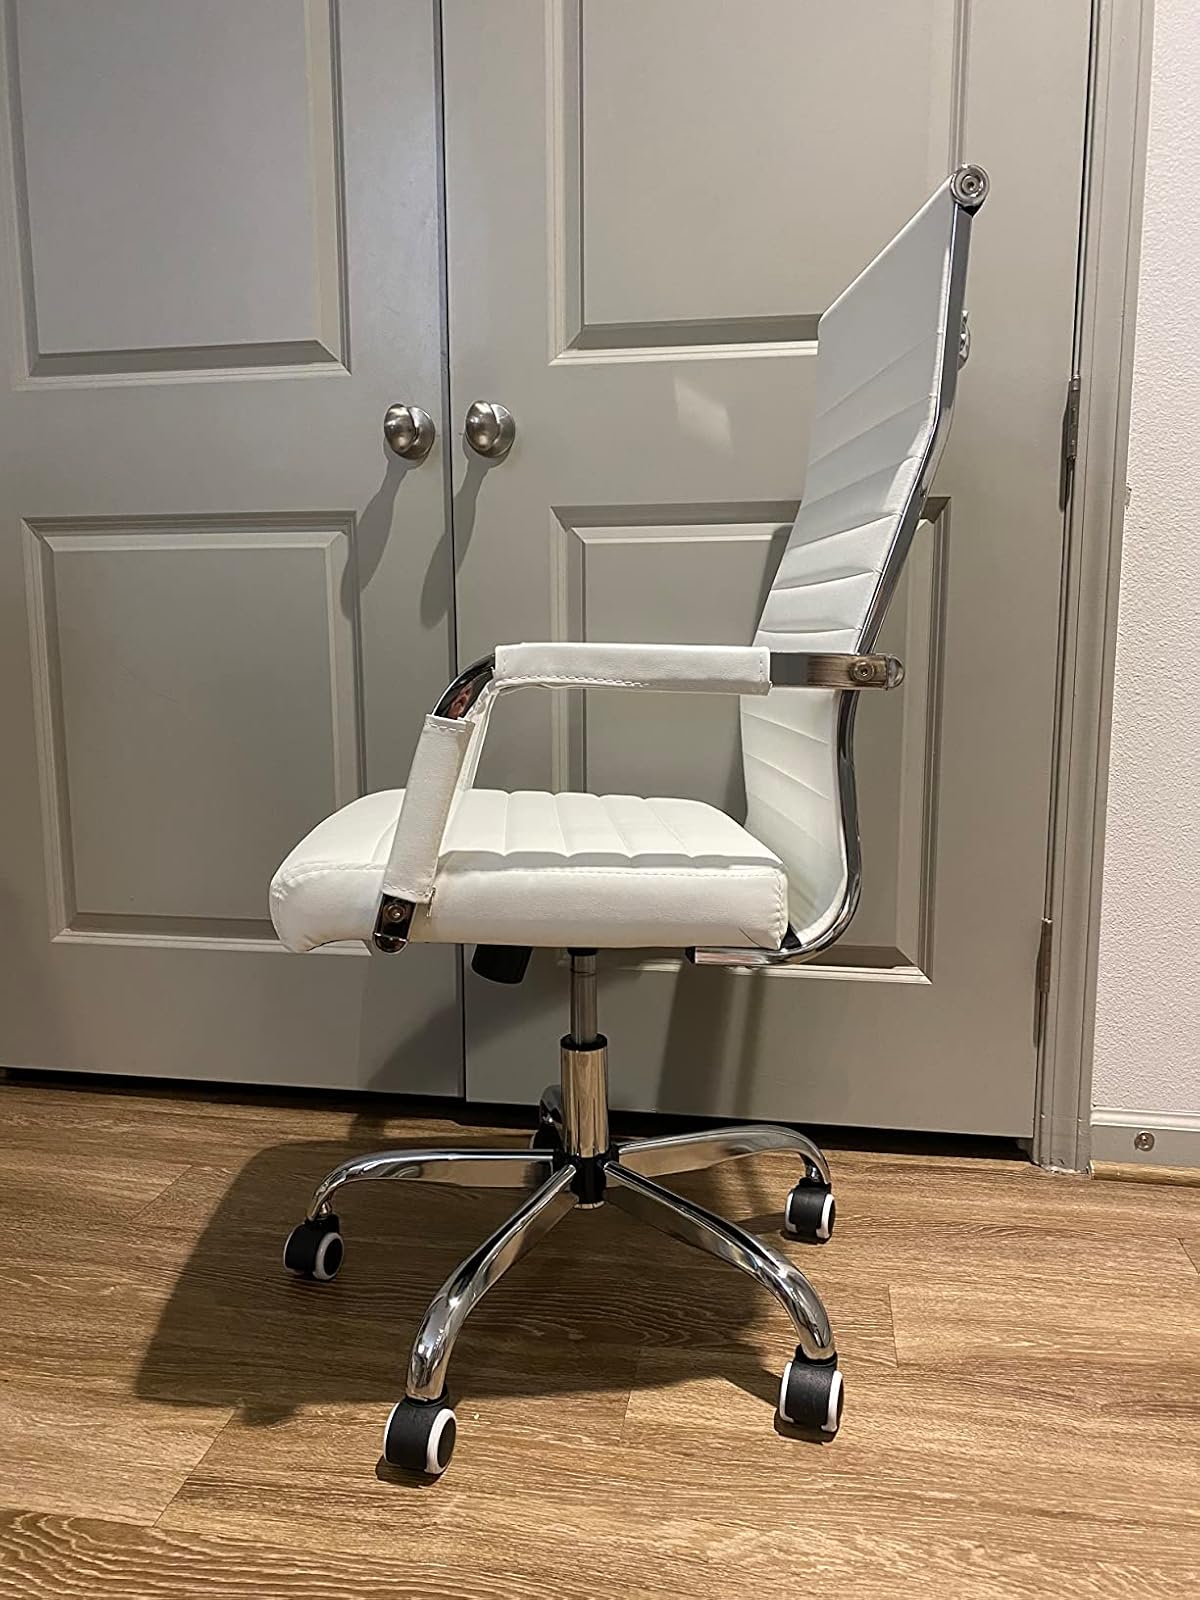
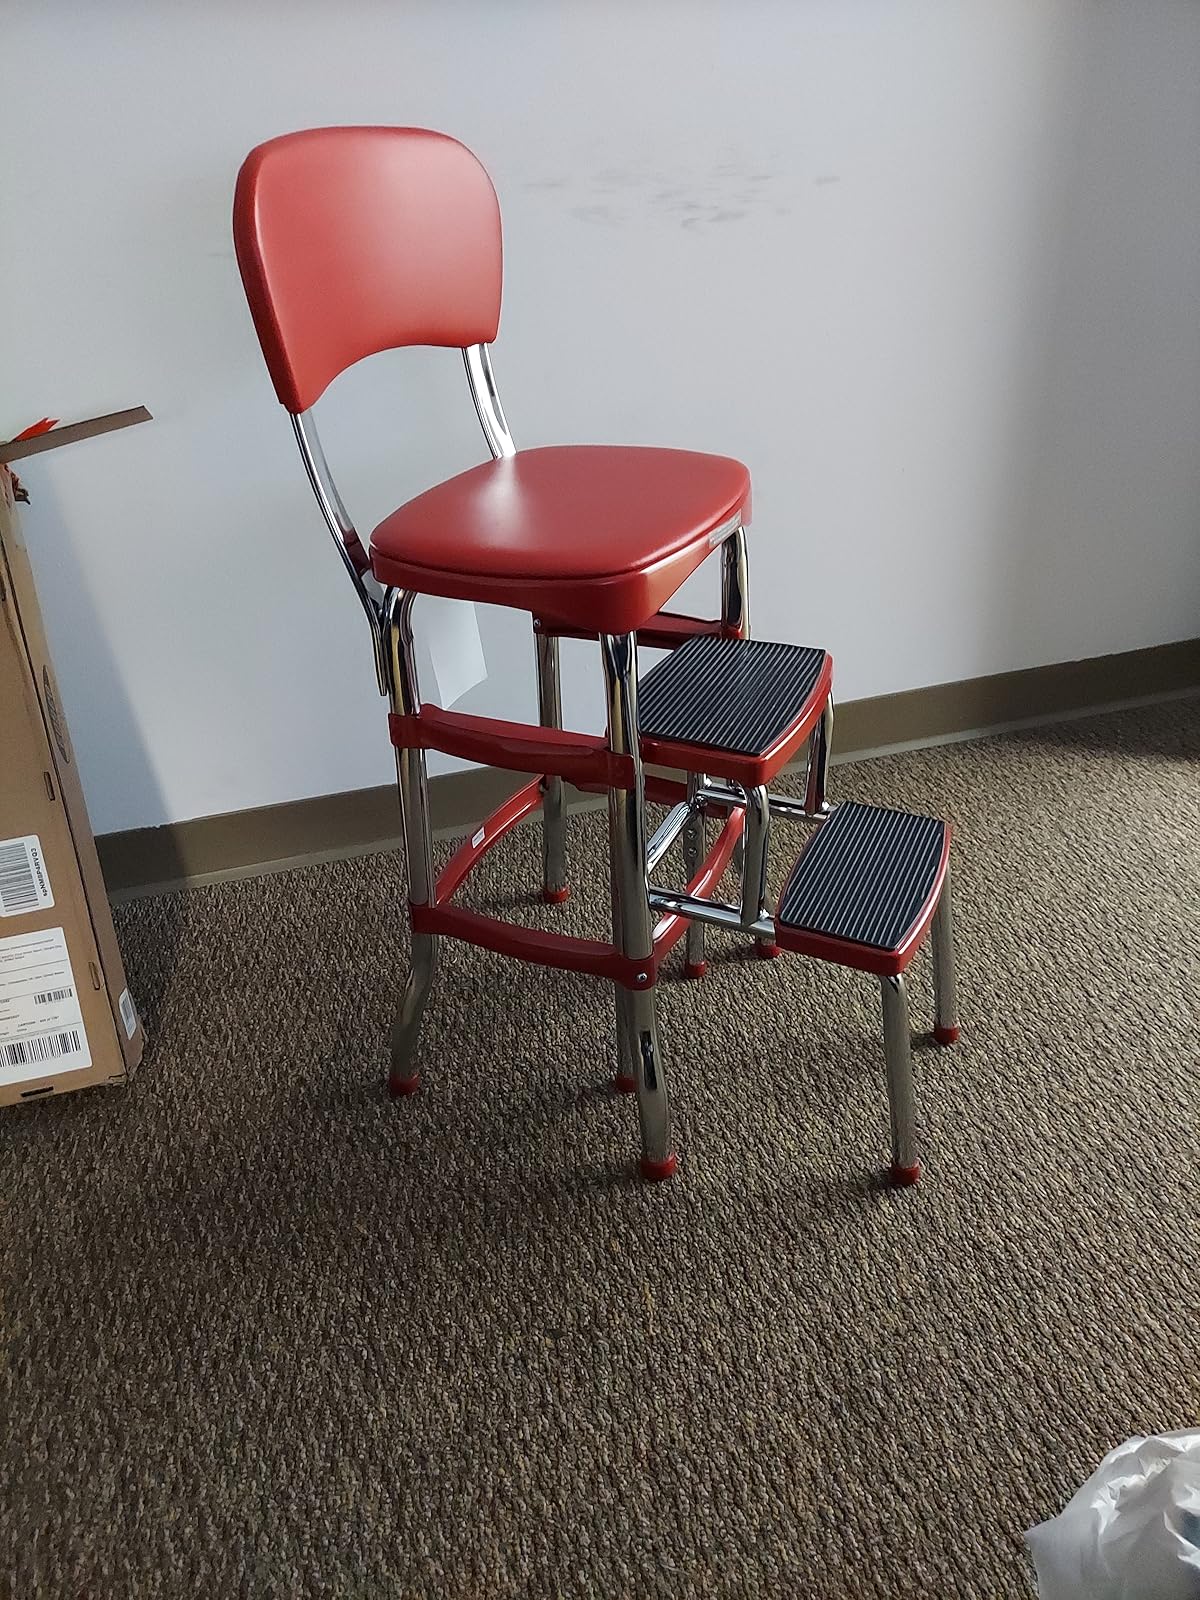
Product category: items_chair
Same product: no